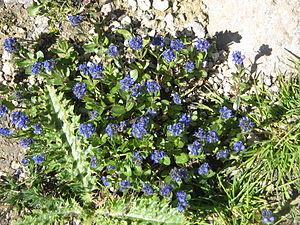
Véronique des Alpes